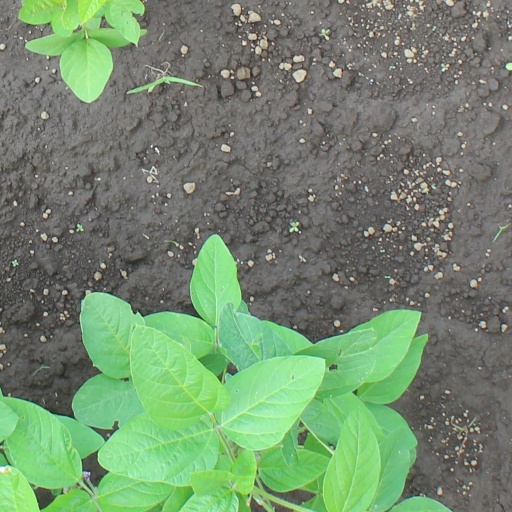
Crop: soybean